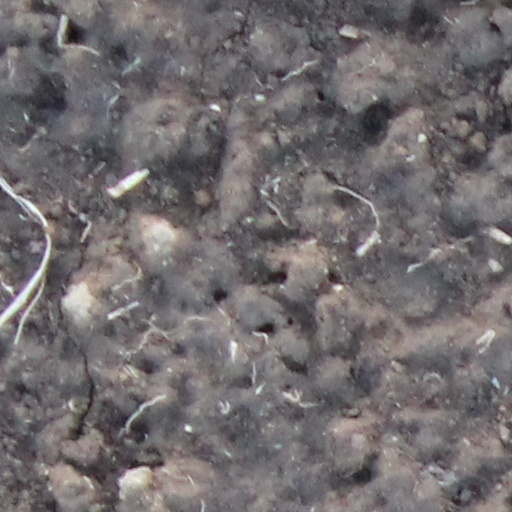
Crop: wheat